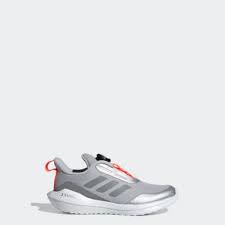
Label: Sneaker